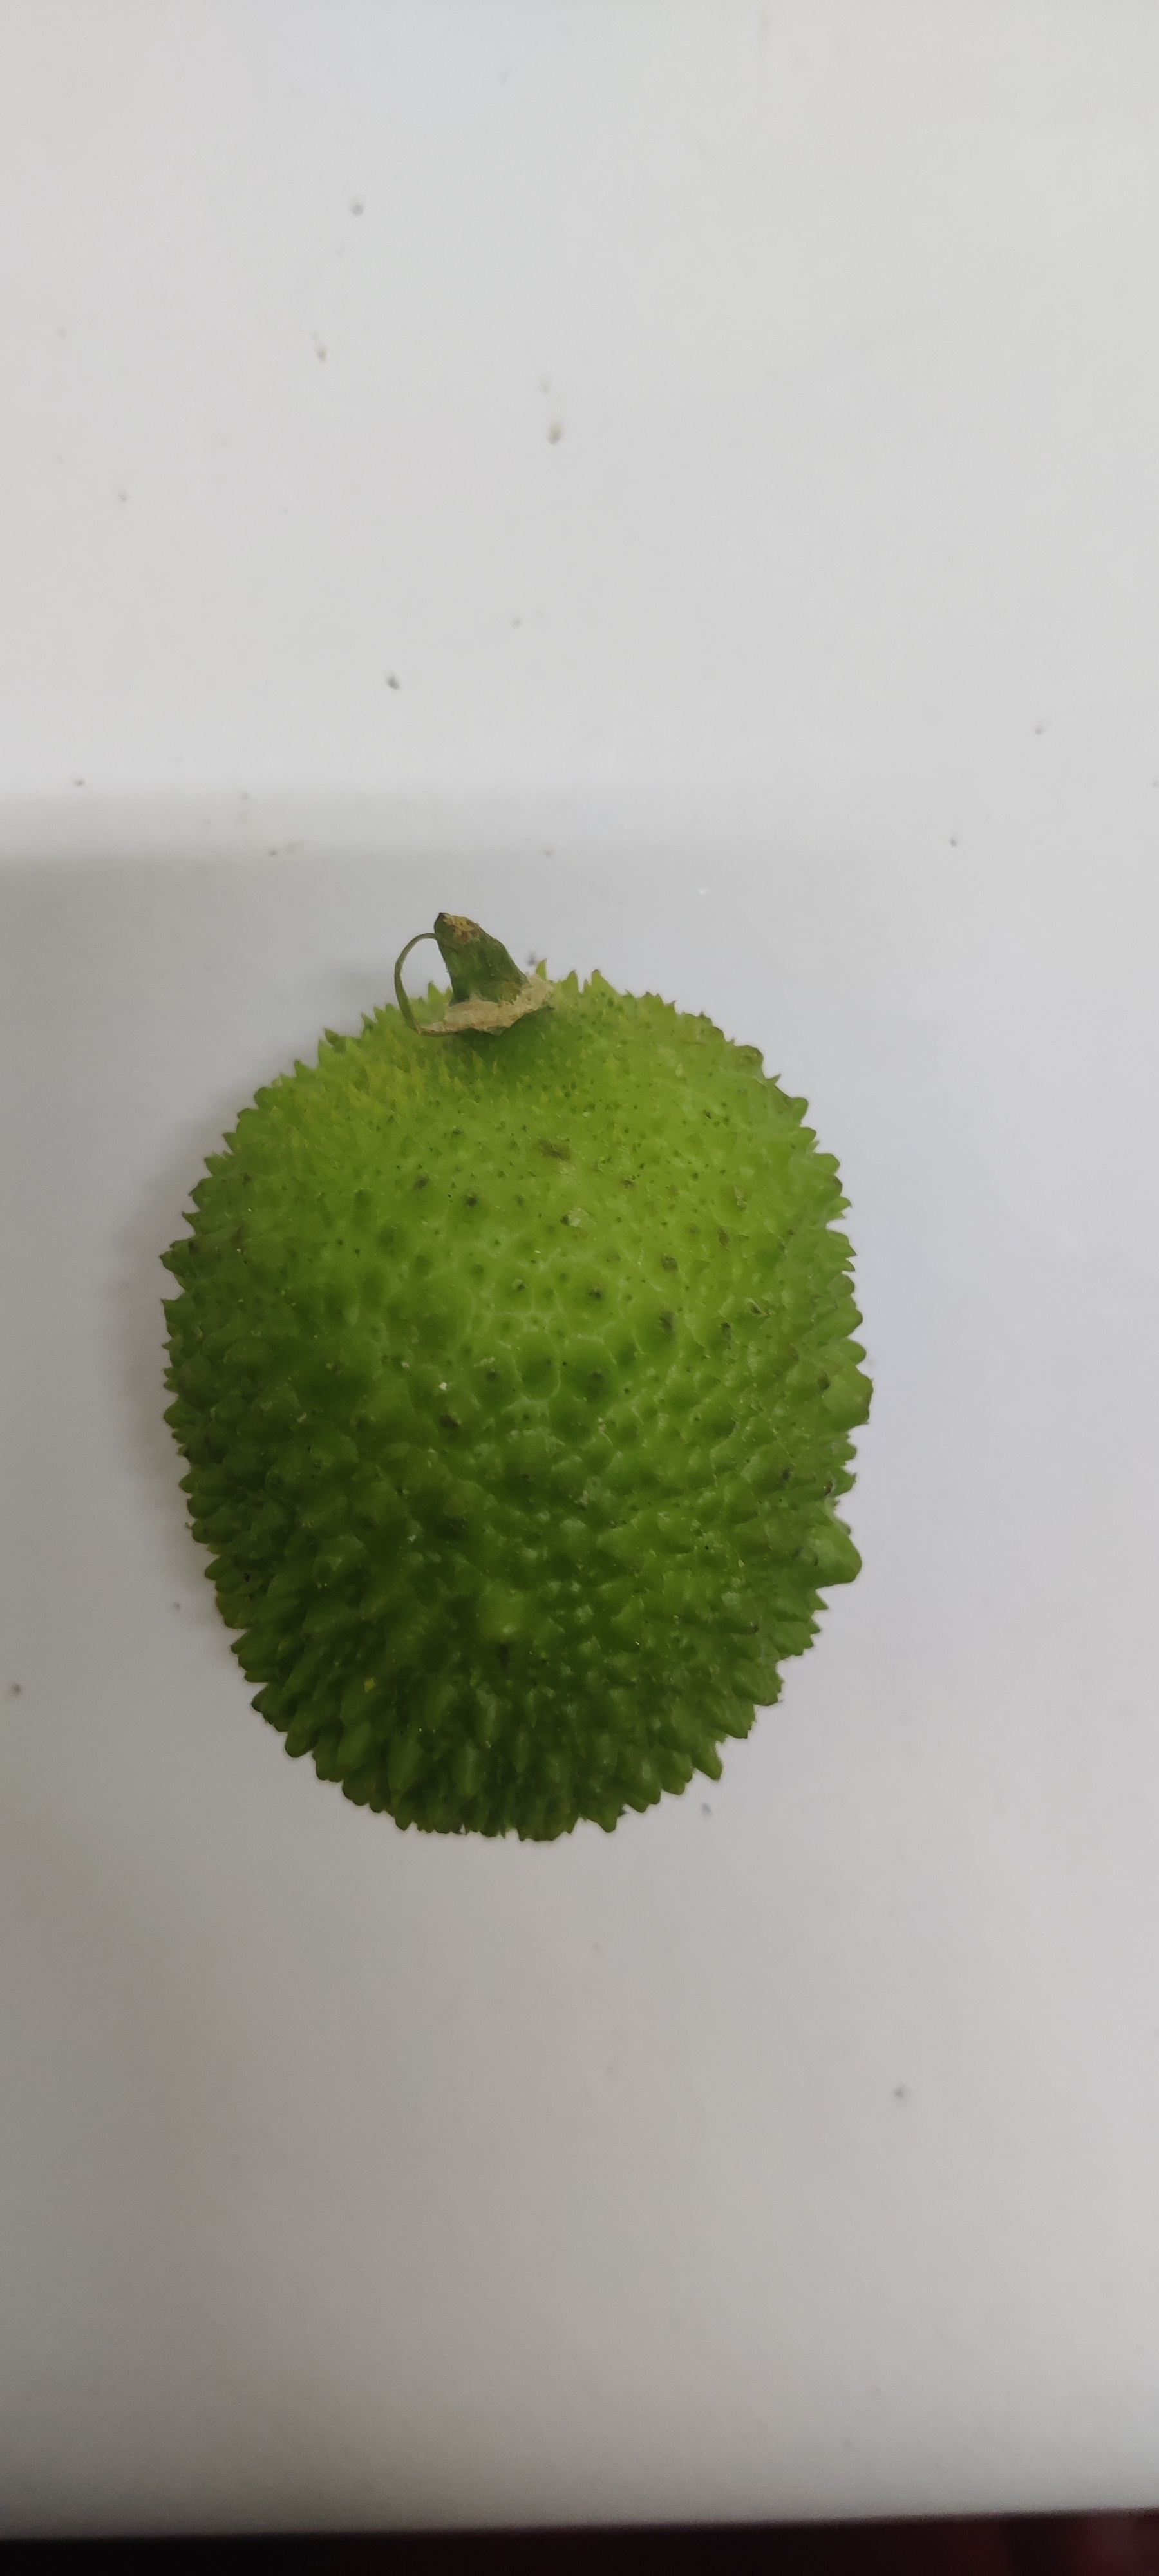
Crop: Spiny Gourd
Condition: Fresh